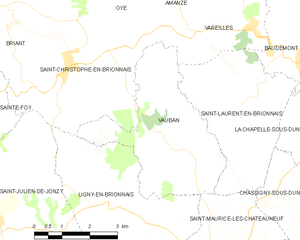
Carte des communes françaises